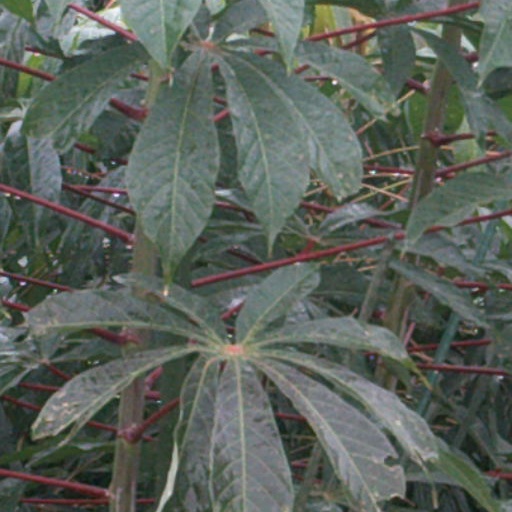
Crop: cassava